Amalric Walter

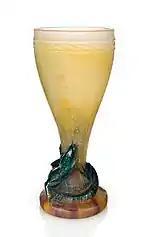
Vase au lézard, c. 1925, h: 21 cm

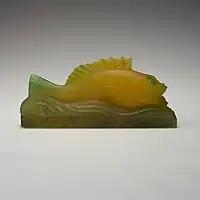
Poisson art deco, c. 1930

Victor Amalric Walter (19 May 1870 – 9 November 1959) was a French glass maker mainly known for his pâte de verre (a glass casting method that translates as "glass paste") pieces.